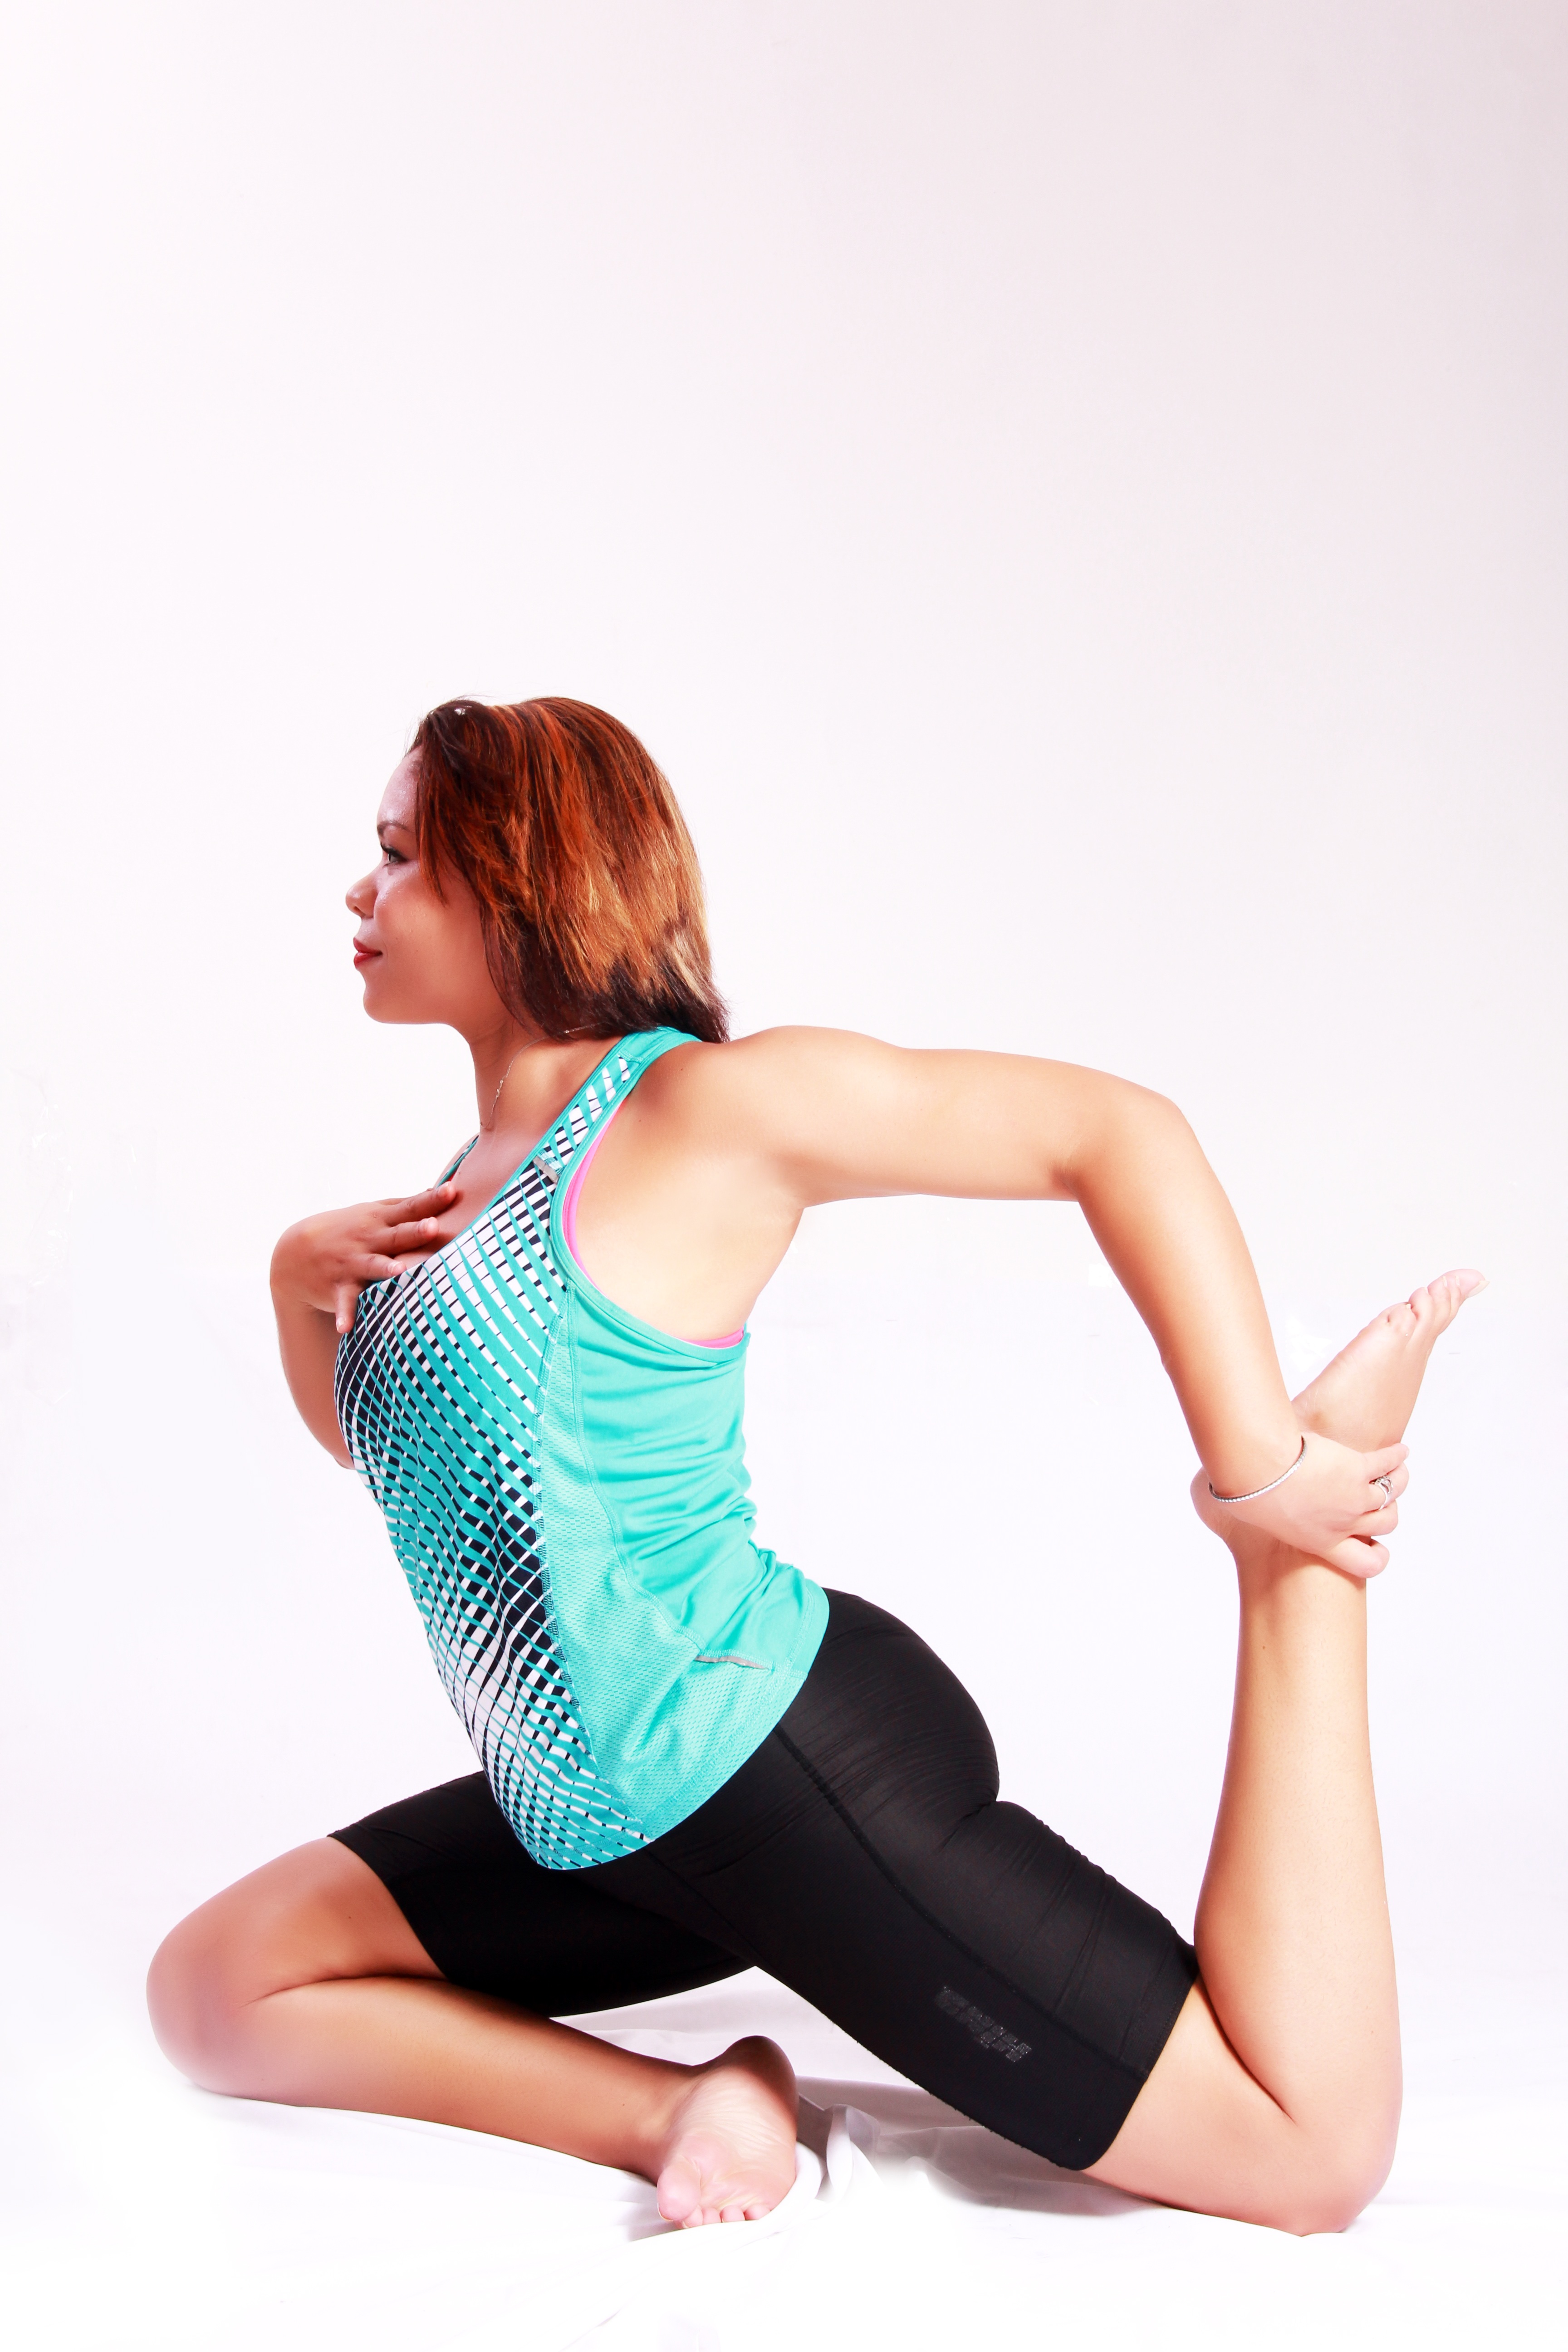
girl, leg, athletic, sitting, clothing, arm, muscle, human body, figure, women, sports, hot, thigh, yoga, strong, dominican republic, photo shoot, kirsy figueroa, omar medina films, weight training, warming up, human positions, human action, physical fitness